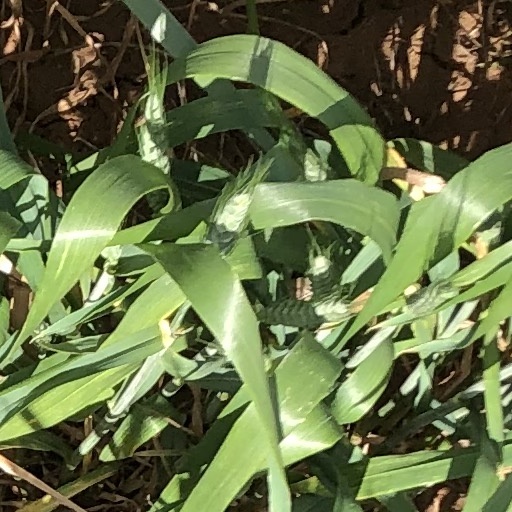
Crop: wheat